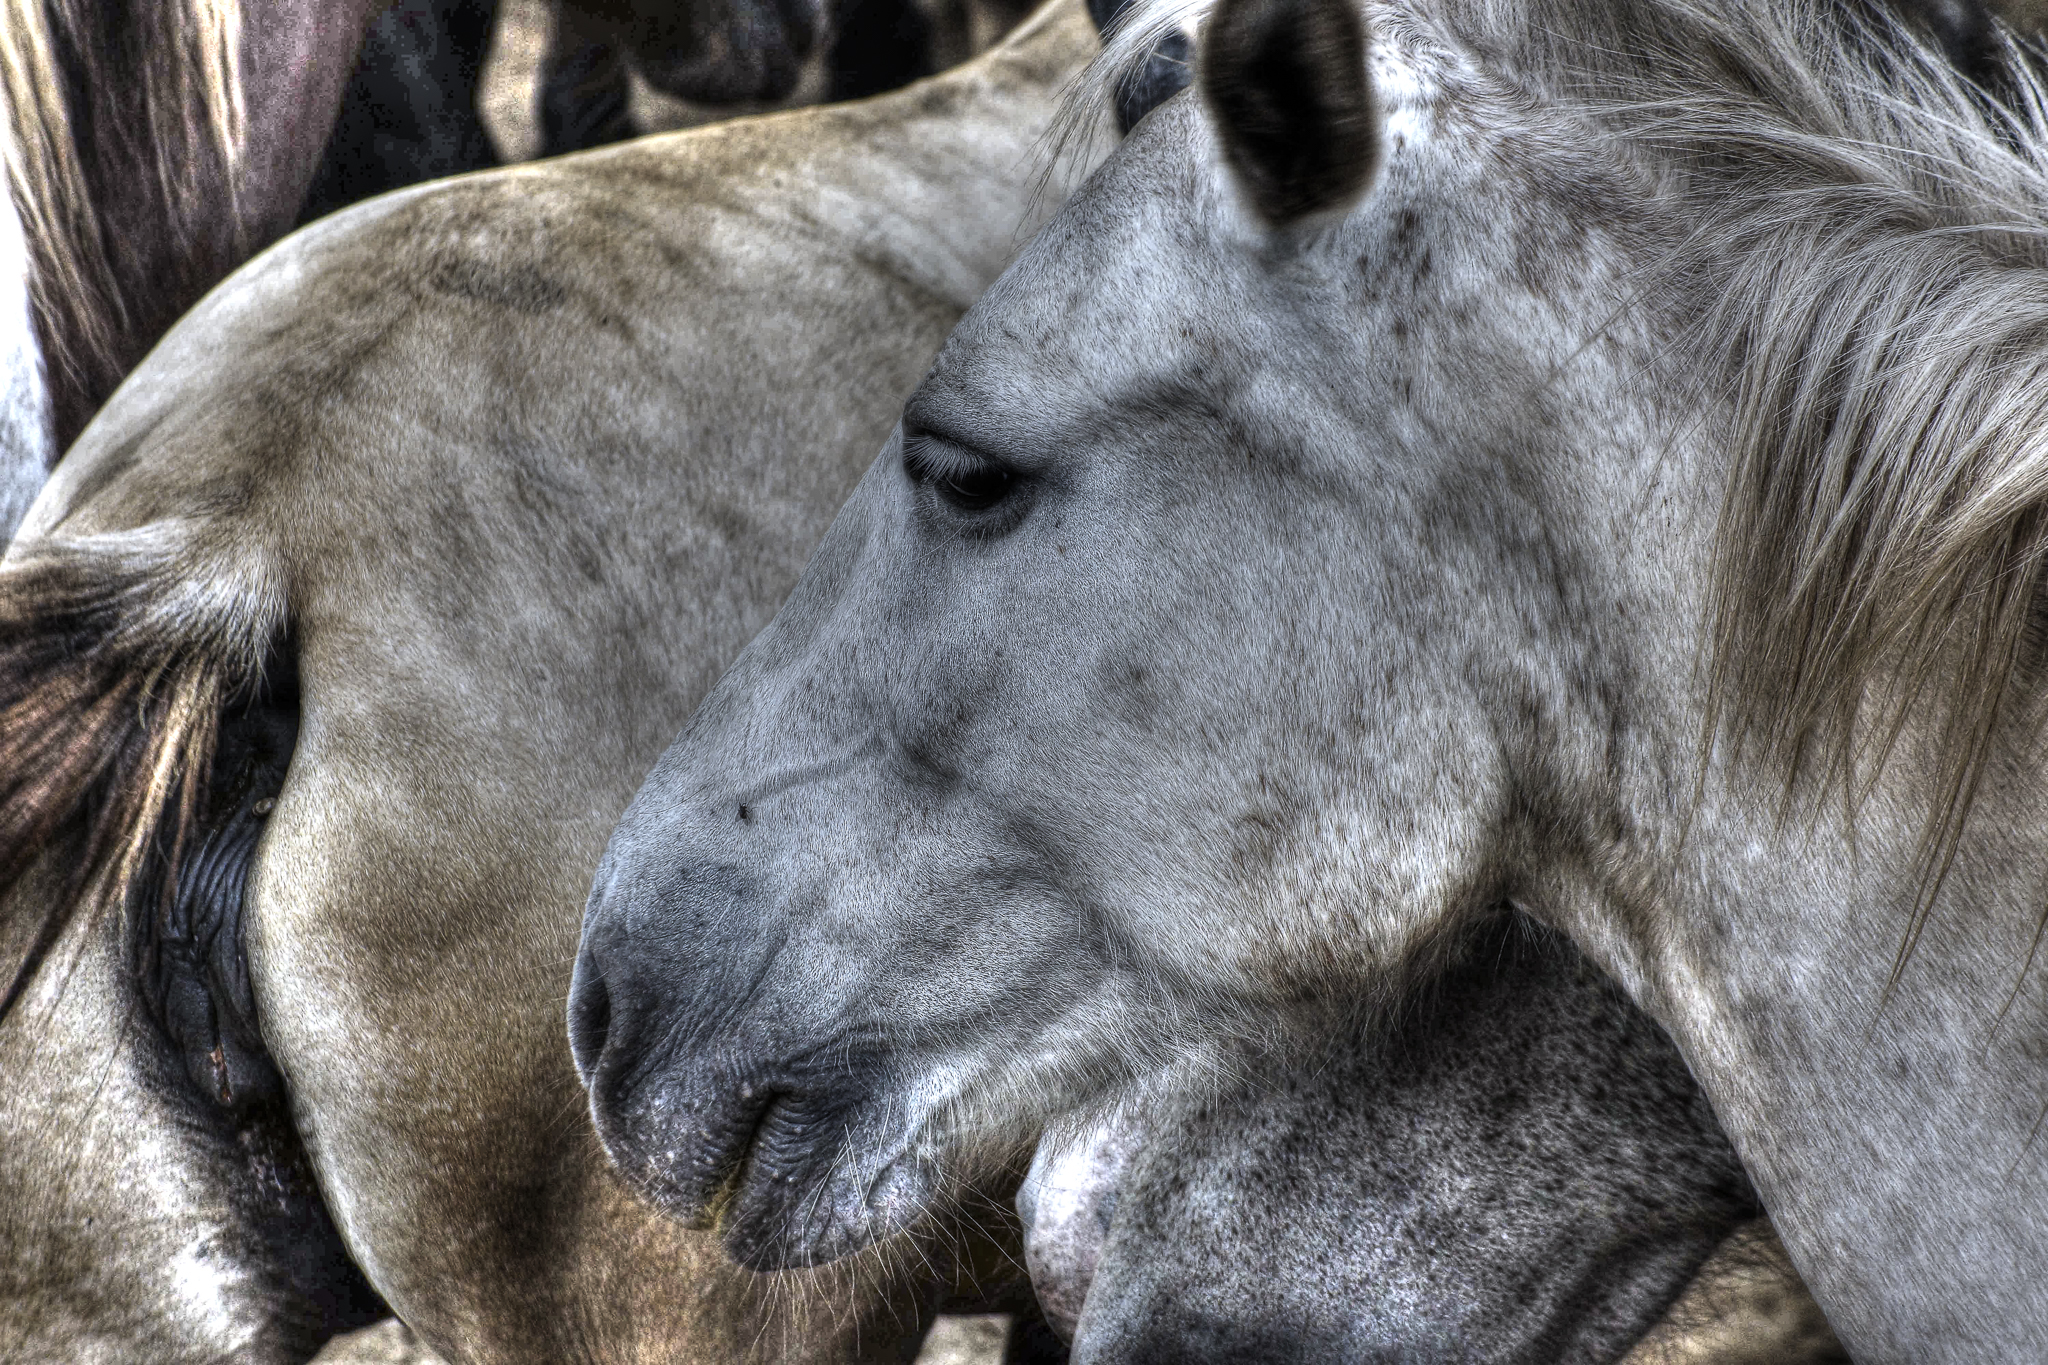
photo, wildlife, zoo, horse, mammal, stallion, mane, fauna, lion, close up, sculpture, art, head, caballos, a77, g, ggl1, gaby1, xovesphoto, sonya77, gabrielcoru a, big cats, horse like mammal